Aspergillosis

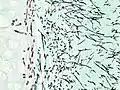
Pulmonary invasive aspergillosis in a person with interstitial pneumonia (autopsy material), using Grocott's methenamine silver stain

Aspergillosis is a fungal infection of usually the lungs, caused by the genus "Aspergillus", a common mold that is breathed in frequently from the air, but does not usually affect most people. It generally occurs in people with lung diseases such as asthma, cystic fibrosis or tuberculosis, or those who are immunocompromised such as those who have had a stem cell or organ transplant or those who take medications such as steroids and some cancer treatments which suppress the immune system. Rarely, it can affect skin.